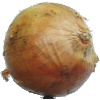
Label: white_onion